Trans woman

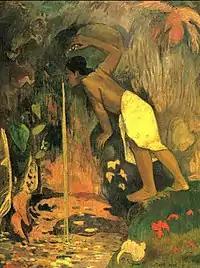
"Papa Moe (Mysterious Water)", an oil painting by Paul Gauguin from 1893. It depicts a in Tahiti drinking from a waterfall.

In Thailand, "kathoey" refers to a trans-feminine individual, though the term "transgender" is infrequently used to refer to those with this identity. The term is sometimes translated to "ladyboy" in English. Most trans-feminine Thai individuals simply referred to themselves as women, or "phuying praphet song", meaning "another type of woman."